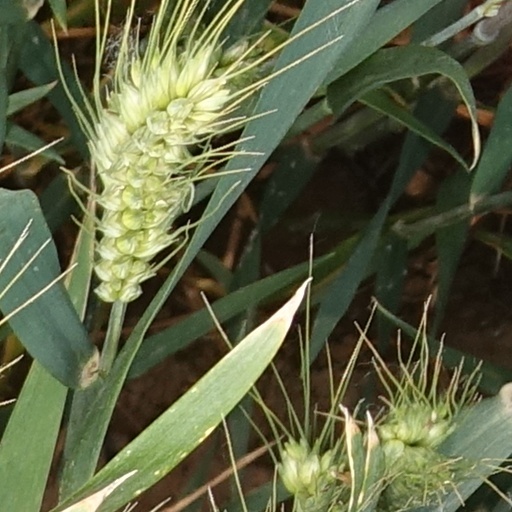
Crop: wheat